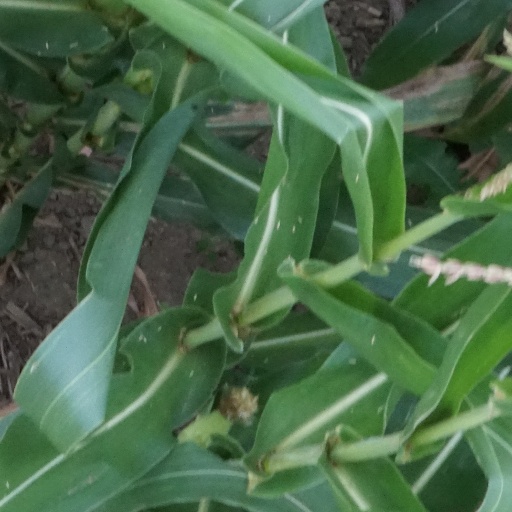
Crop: maize; corn